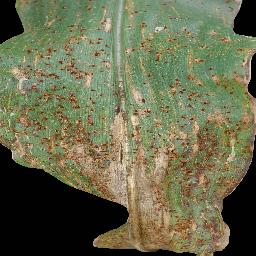
Label: Corn___Common_rust